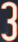
Number: 3